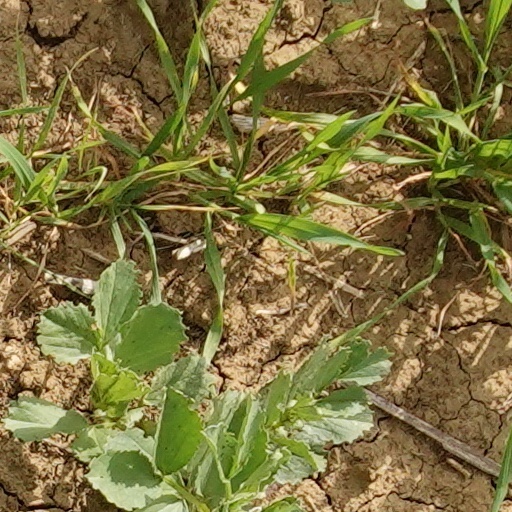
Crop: wheat